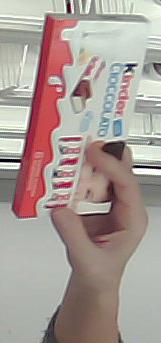
Product: kinder_chocolate